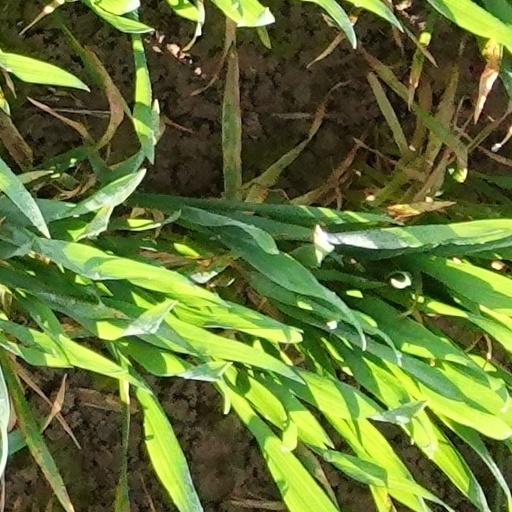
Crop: wheat